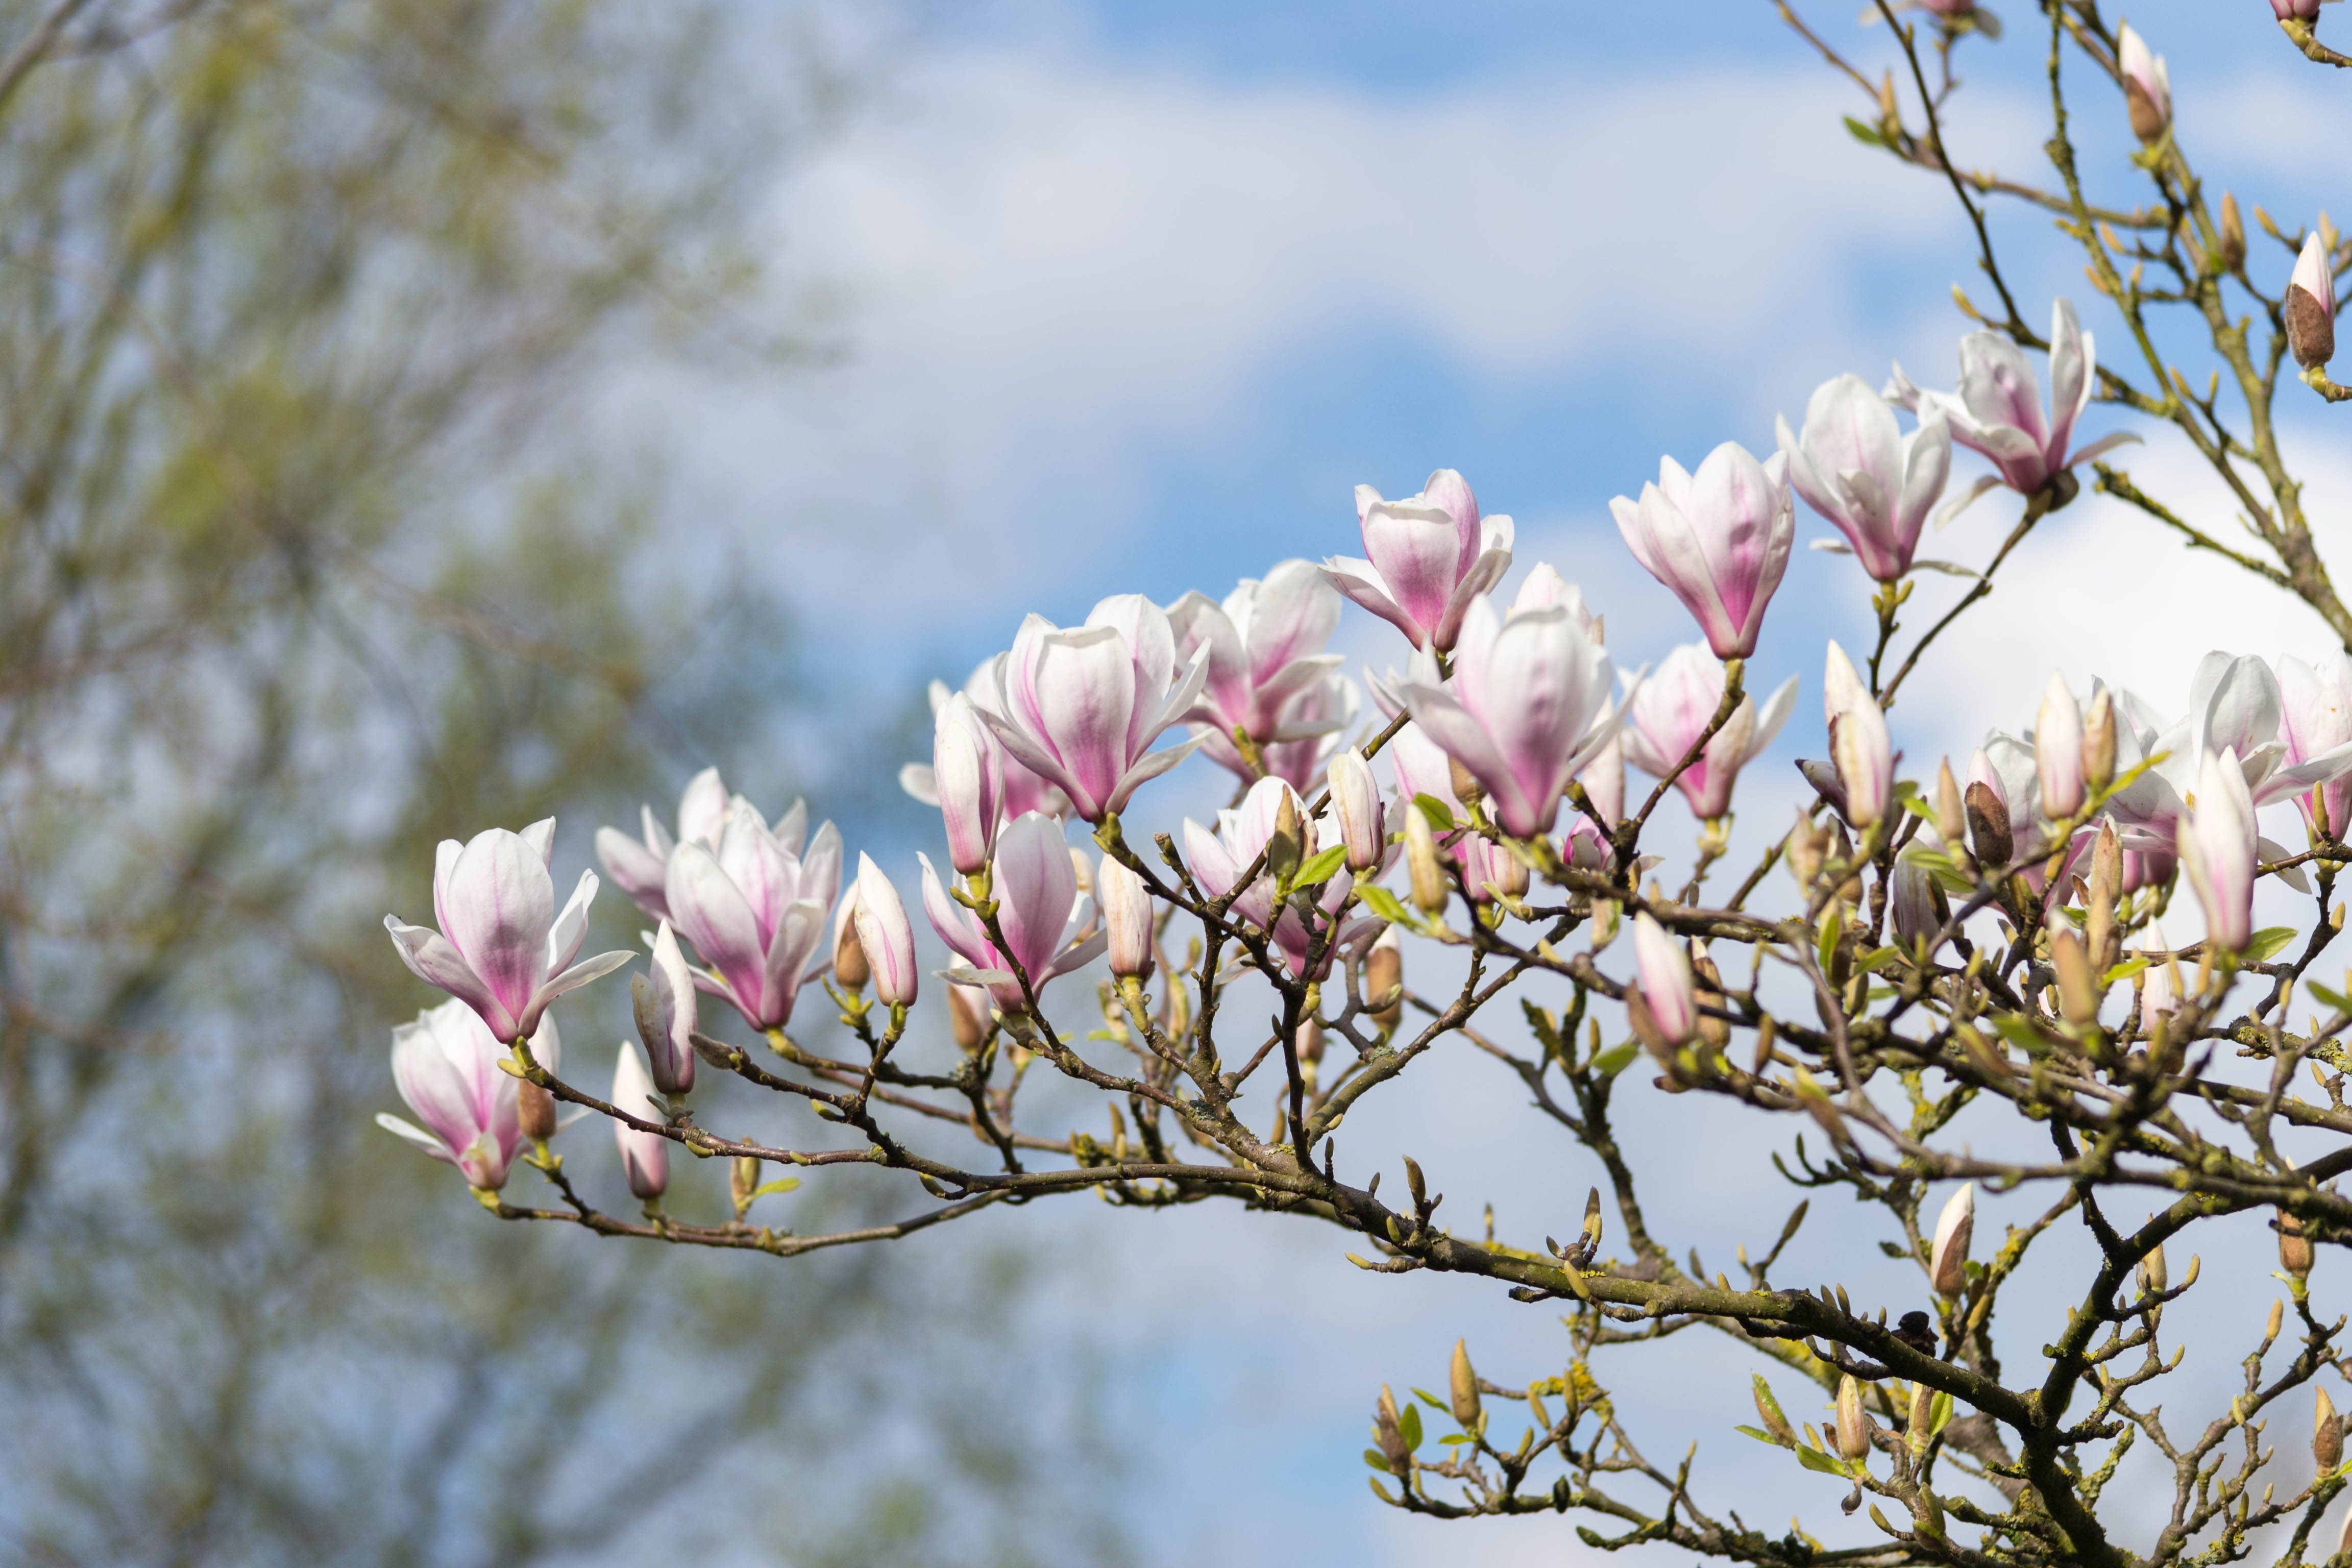
tree, nature, branch, blossom, plant, flower, petal, spring, natural, park, botany, garden, pink, flora, season, springtime, magnolia, blossoming, pink flowers, flowering plant, land plant